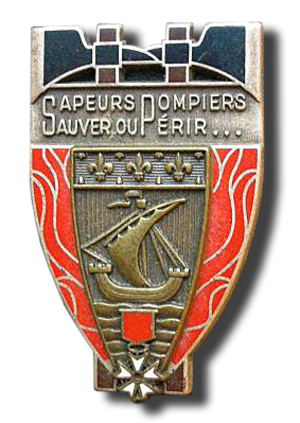
Insigne de la Brigade des Sapeurs pompiers de Paris.
Abdon Robert Casso, communément appelé le général Casso, né le 27 août 1912 à Valmanya et mort le 25 février 2002 à Paris, est un ingénieur, militaire, résistant et homme politique français.
La brigade de sapeurs-pompiers de Paris, familièrement appelée la Brigade, est une unité du génie de l'Armée de terre française, placée sous l'autorité du préfet de police de Paris. Elle est commandée par le général de brigade Jean-Marie Gontier depuis le 30 novembre 2019.